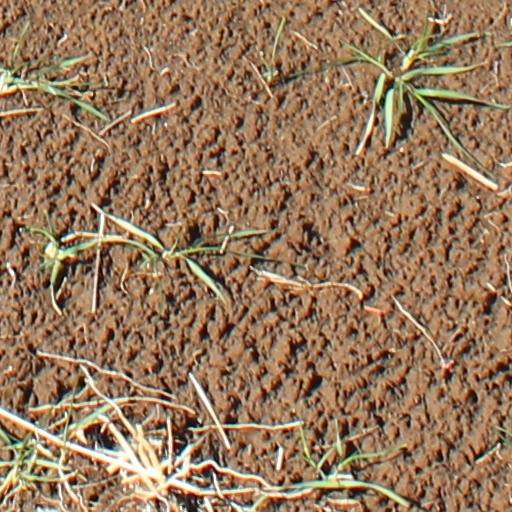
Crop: wheat